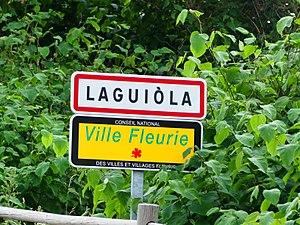
Panneau en occitan à Laguiole, Aveyron, France. Ce panneau est erroné
Laguiole est une commune française, située dans le département de l'Aveyron en région Occitanie.